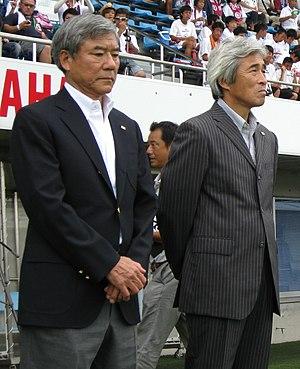
Eiji Ueda est un footballeur japonais né le 22 décembre 1953. Il évoluait au poste d'attaquant.